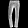
Label: Trouser